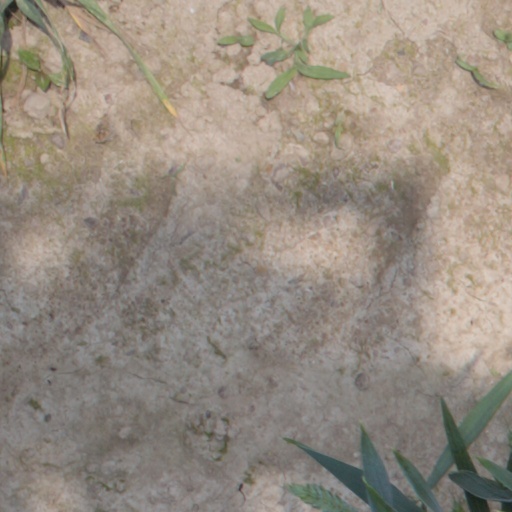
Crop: wheat